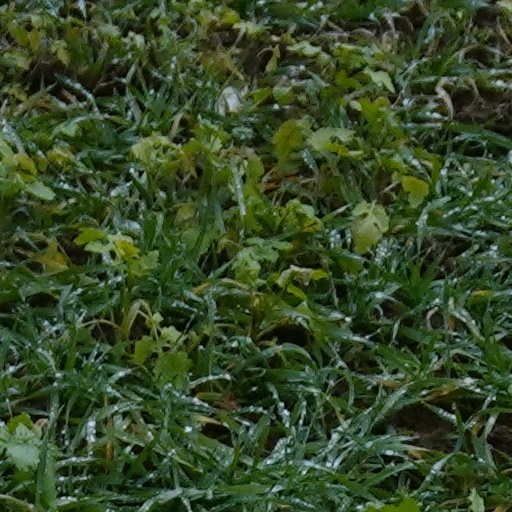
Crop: wheat